Jan de Momper

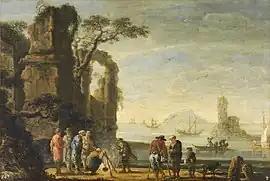
"A pier"

Few details about the life of Jan de Momper are known with certainty. According to Italian sources he was born in Antwerp. This would indicate that he may have been a member of the extensive family de Momper, which specialised in landscape painting. The de Momper family was a prominent family of landscape painters and printmakers, originally from Bruges, which had settled in Antwerp in the 16th century. Some art historian have suggested that he was the Joannes de Momper who was born on 16 August 1614 as the son of the painter Jan de Momper (II) and Elizabeth van Hoeswinckel. Jan de Momper (II) was a brother of the prominent landscape painter Joos de Momper. He is identified by some art historians with the Joannes de Momper who was registered as an embroiderer in 1635 at the Antwerp Guild of Saint Luke as a 'wijnmeester', i.e. the son of a member. Jan likely left Antwerp in the late 1630s when the family de Momper's large studio collapsed after the death of Joos de Momper, the leading artist in the family.